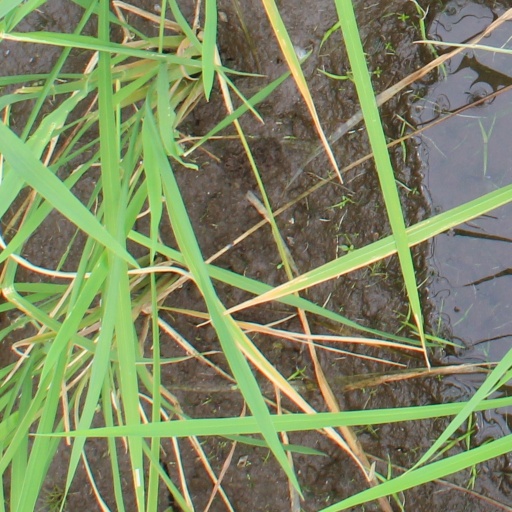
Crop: rice